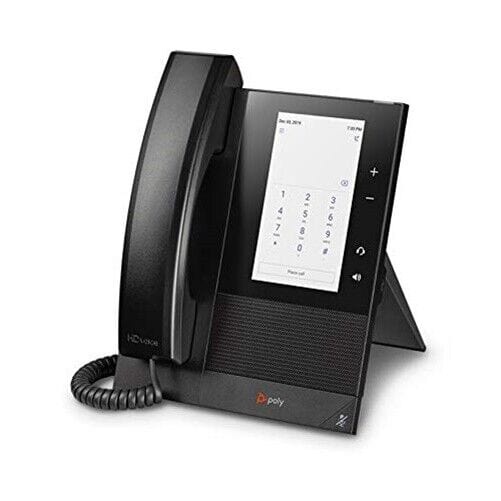
Polycom CCX 400 Media Phone Teams 2200-49700-019 CCX400 POE NEW
Polycom CCX 400 Media Phone Teams 2200-49700-019 CCX400 POE NEW factory box - 90 Day Warranty Audio Quality: Eliminate distracting background noise at the source with Poly Acoustic Fence technology. Hear every nuance with premium sound quality featuring Poly HD Voice. Easy-to-Use: Poly CCX 400 combines an attractive ergonomic design with an intuitive user touchscreen interface. Convenience: Robust provisioning and management of telephony deployment and support make setup a snap. Ideal For: Entry-level phone best suited for common areas. Compatibility: USB-A, RJ9 and EHS ports allow you to connect a compatible Poly headset to suit any working style, in addition to the traditional handset. POE Power Over Ethernet - if power supply needed you can purchase separately
Brand: Polycom
Category: Electronics > Communications > Telephony > Corded Phones